Miami Northwestern Senior High School

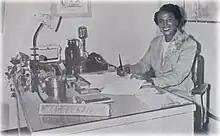
Ida Ratcliffe was appointed the first principal in August 1955.

Northwestern has long been known for its academic challenges; however, the school has shown an unprecedented turn-around over the last several years. Since the implementation of the Florida School Accountability Report, Northwestern had received a "D" or "F" for the 12 consecutive years between 1998 and 2010, with four "F" grades in the 2001–02, 2002–03, 2006–07, and 2008–09 school years. During that time, Miami Northwestern was labeled one of the 163 "dropout factories" in the state of Florida by a Johns Hopkins University study of retention rates of students from their freshman to senior years. Using data from the 2004, 2005, and 2006 school years, the study found that 59% of entering freshman had dropped out or transferred before their senior year. Only 41% of the entering class had progressed to earn diplomas. As of the 2010–11 school year, the graduation rate had doubled to 81%.